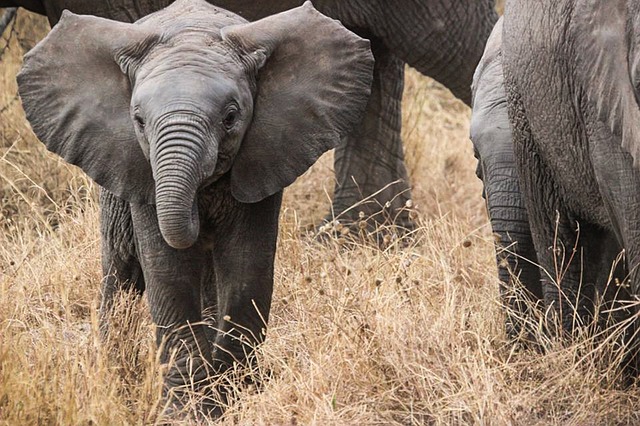
Label: elefante